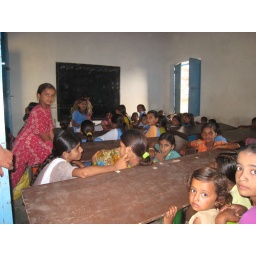
This is the only classroom in the school with tables and chairs for the students.